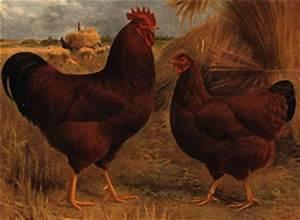
chicken